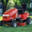
Label: lawn_mower